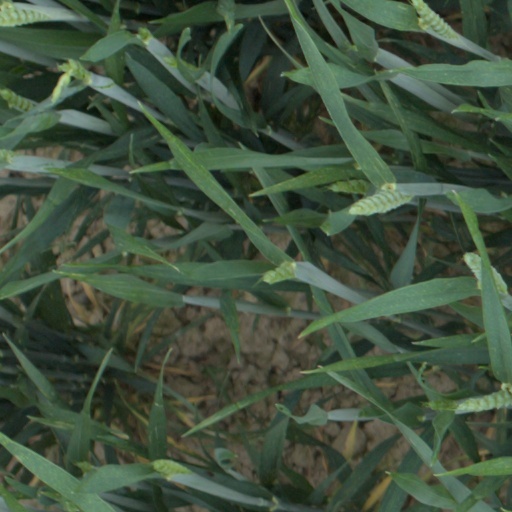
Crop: wheat